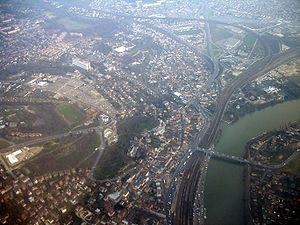
Vue aérienne de Villeneuve-Saint-Georges (Val-de-Marne)
La ligne de Paris-Lyon à Marseille-Saint-Charles, appelée aussi « Ligne PLM » d'après le sigle de l'ancienne Compagnie des chemins de fer de Paris à Lyon et à la Méditerranée, ou encore « artère impériale » ou « ligne impériale » parce qu'elle fut empruntée par Napoléon III, est une ligne de chemin de fer de 863 km reliant les trois premières agglomérations urbaines françaises : Paris, Lyon et Marseille. Exploitée depuis 1857 par le PLM, puis après 1938 par la SNCF, elle est l'artère maîtresse du réseau ferroviaire français. Elle traverse quatre régions : Île-de-France, Bourgogne-Franche-Comté, Auvergne-Rhône-Alpes et Provence-Alpes-Côte d'Azur.
La gare de Villeneuve-Saint-Georges est une gare ferroviaire française de la ligne de Paris-Lyon à Marseille-Saint-Charles, située dans la commune de Villeneuve-Saint-Georges.
Villeneuve-Saint-Georges est une commune française située dans le département du Val-de-Marne, en région Île-de-France.
La ligne de Villeneuve-Saint-Georges à Montargis par Corbeil ou Ligne VMC est une ligne de chemin de fer située dans les départements français du Val-de-Marne, de l'Essonne, de Seine-et-Marne et du Loiret. Elle est composée de quatre sections accueillant des trafics distincts :